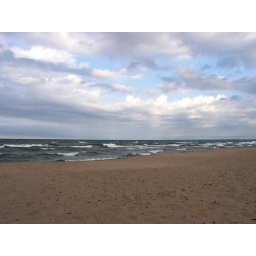
Lake Superior, largest fresh water lake in the world.